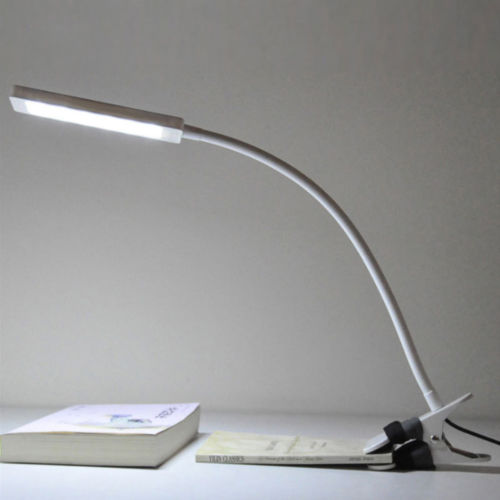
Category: lamp